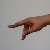
The image shows a hand gesture representing the letter 'P' in Indian Sign Language.